Launch pad

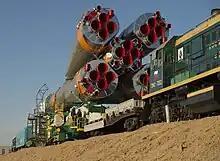
Transport of Soyuz rocket to pad by train

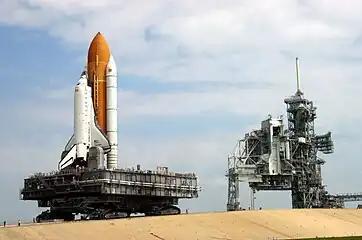
Transport of Space Shuttle and MLP to pad on Crawler-transporter

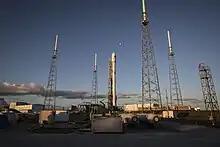
SLC-40 with SpaceX Falcon 9 launch infrastructure. The four towers surrounding the rocket are lightning arresters, and acts like a giant Faraday cage

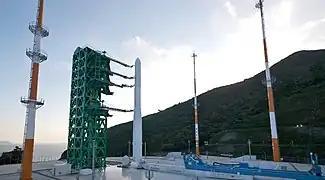
The second launch pad at Naro Space Center in South Korea is a fixed launch tower.

Each launch site is unique, but a few broad types can be described by the means by which the space vehicle gets to the pad.